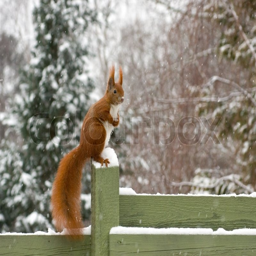
stock image ofred european squirrel sitting on top of a green painted fence while it 's snowing .